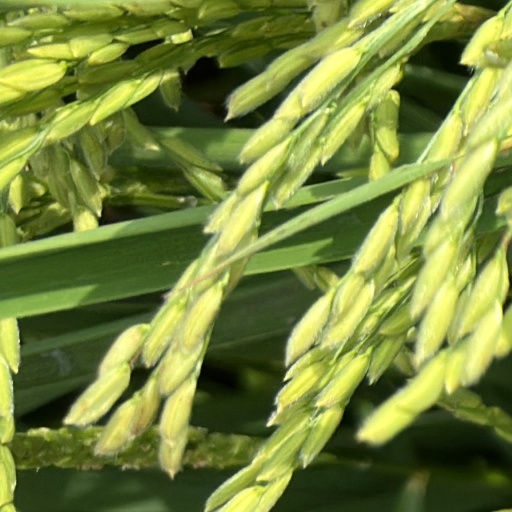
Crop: rice